Ervin Lewis House

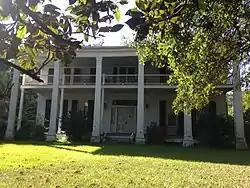

The Ervin Lewis House is a historic mansion in Byram, Mississippi, U.S.. It was built for John Coon prior to the American Civil War As Coon came from the North, the Union Army did not destroy it during the war. It was purchased by Ervin Lewis, who was from South Carolina, after the war. It was designed in the Greek Revival architectural style. It has been listed on the National Register of Historic Places since December 1, 1989. It is currently a private residence.